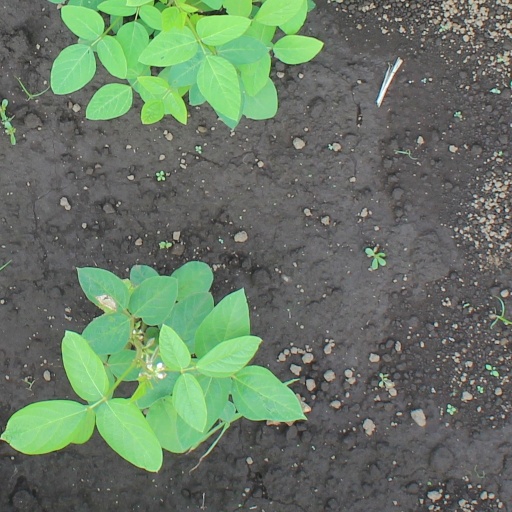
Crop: soybean